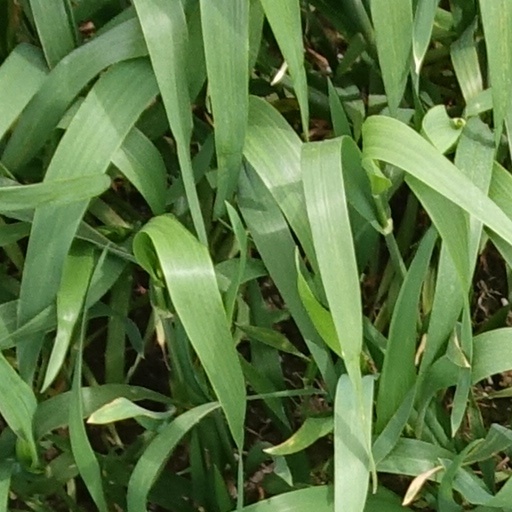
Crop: wheat